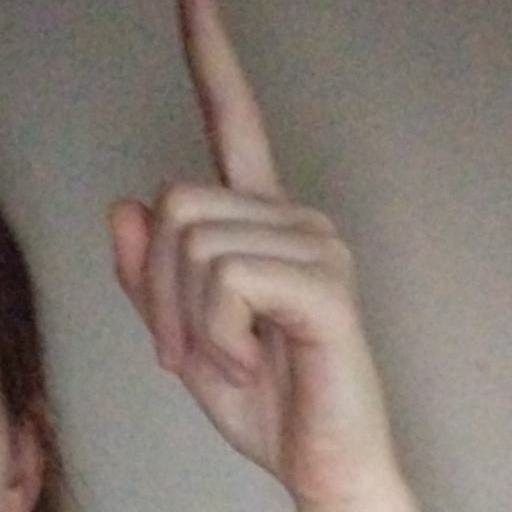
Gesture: one